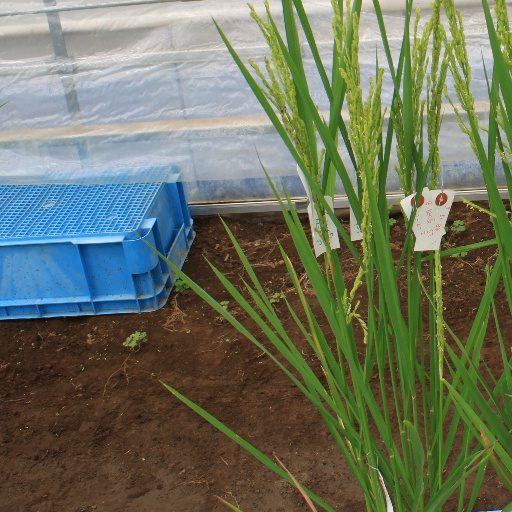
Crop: rice